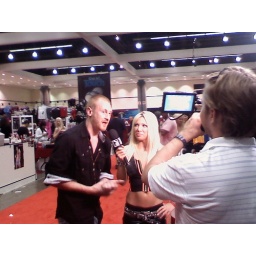
your boys gettin interviewed by playboy TV and daisy from rock of love